Answer in natural language. Where is white rectangular dining table with respect to Window? Choose between the following options: left or right
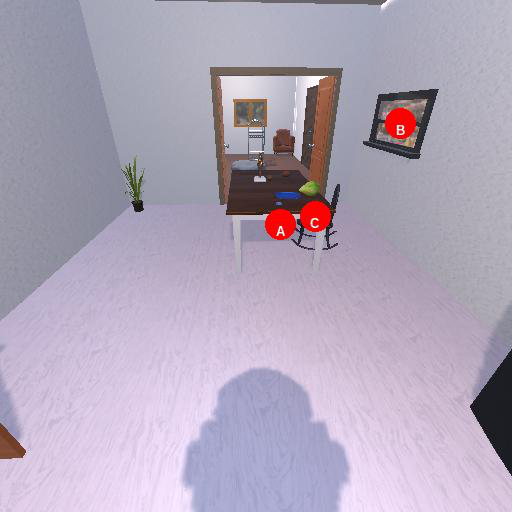
<answer>left</answer>